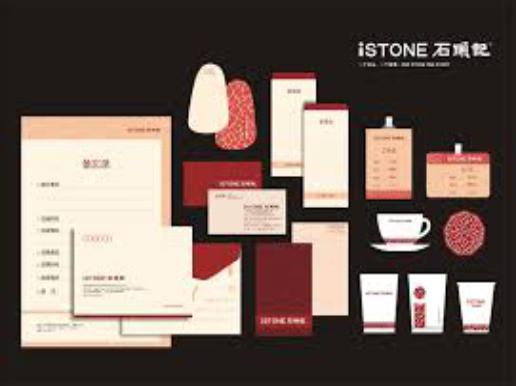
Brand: isTone
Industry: Others